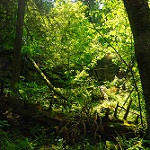
Label: forest